Milecastle 36

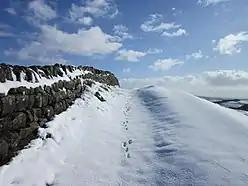
The summit of King's Hill near the site of Milecastle 36

Milecastle 36 (King's Hill) was one of the milecastles on Hadrian's Wall. There is little to see on the ground as most of the walls have been robbed and quarried away.